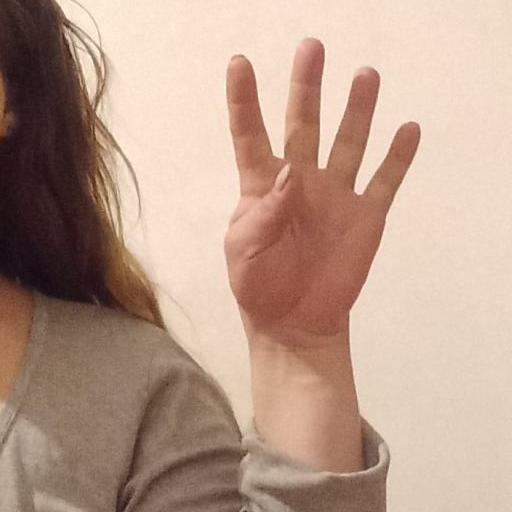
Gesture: four